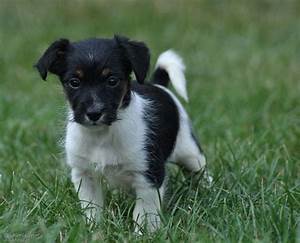
Label: dog